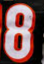
Number: 8